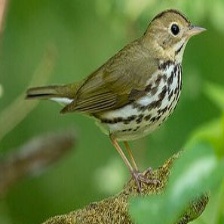
Species: OVENBIRD
Scientific name: SEIURUS AUROCAPILLA